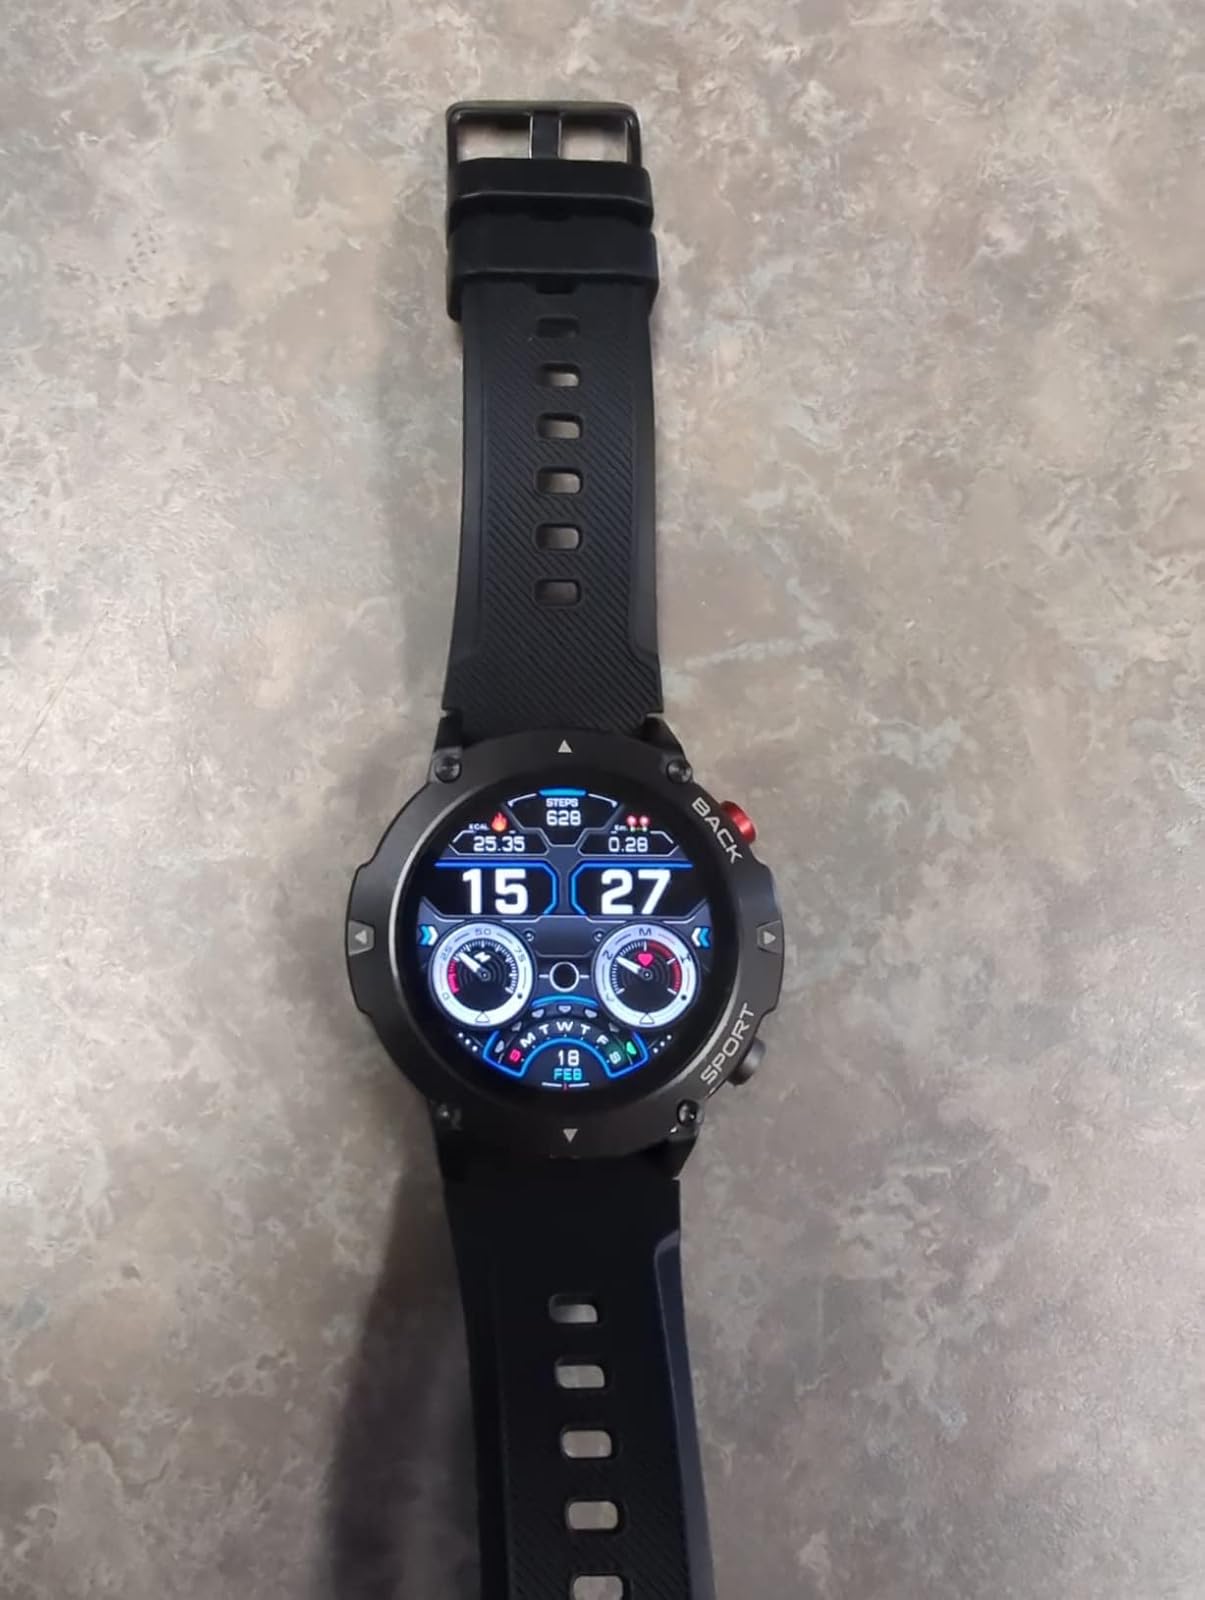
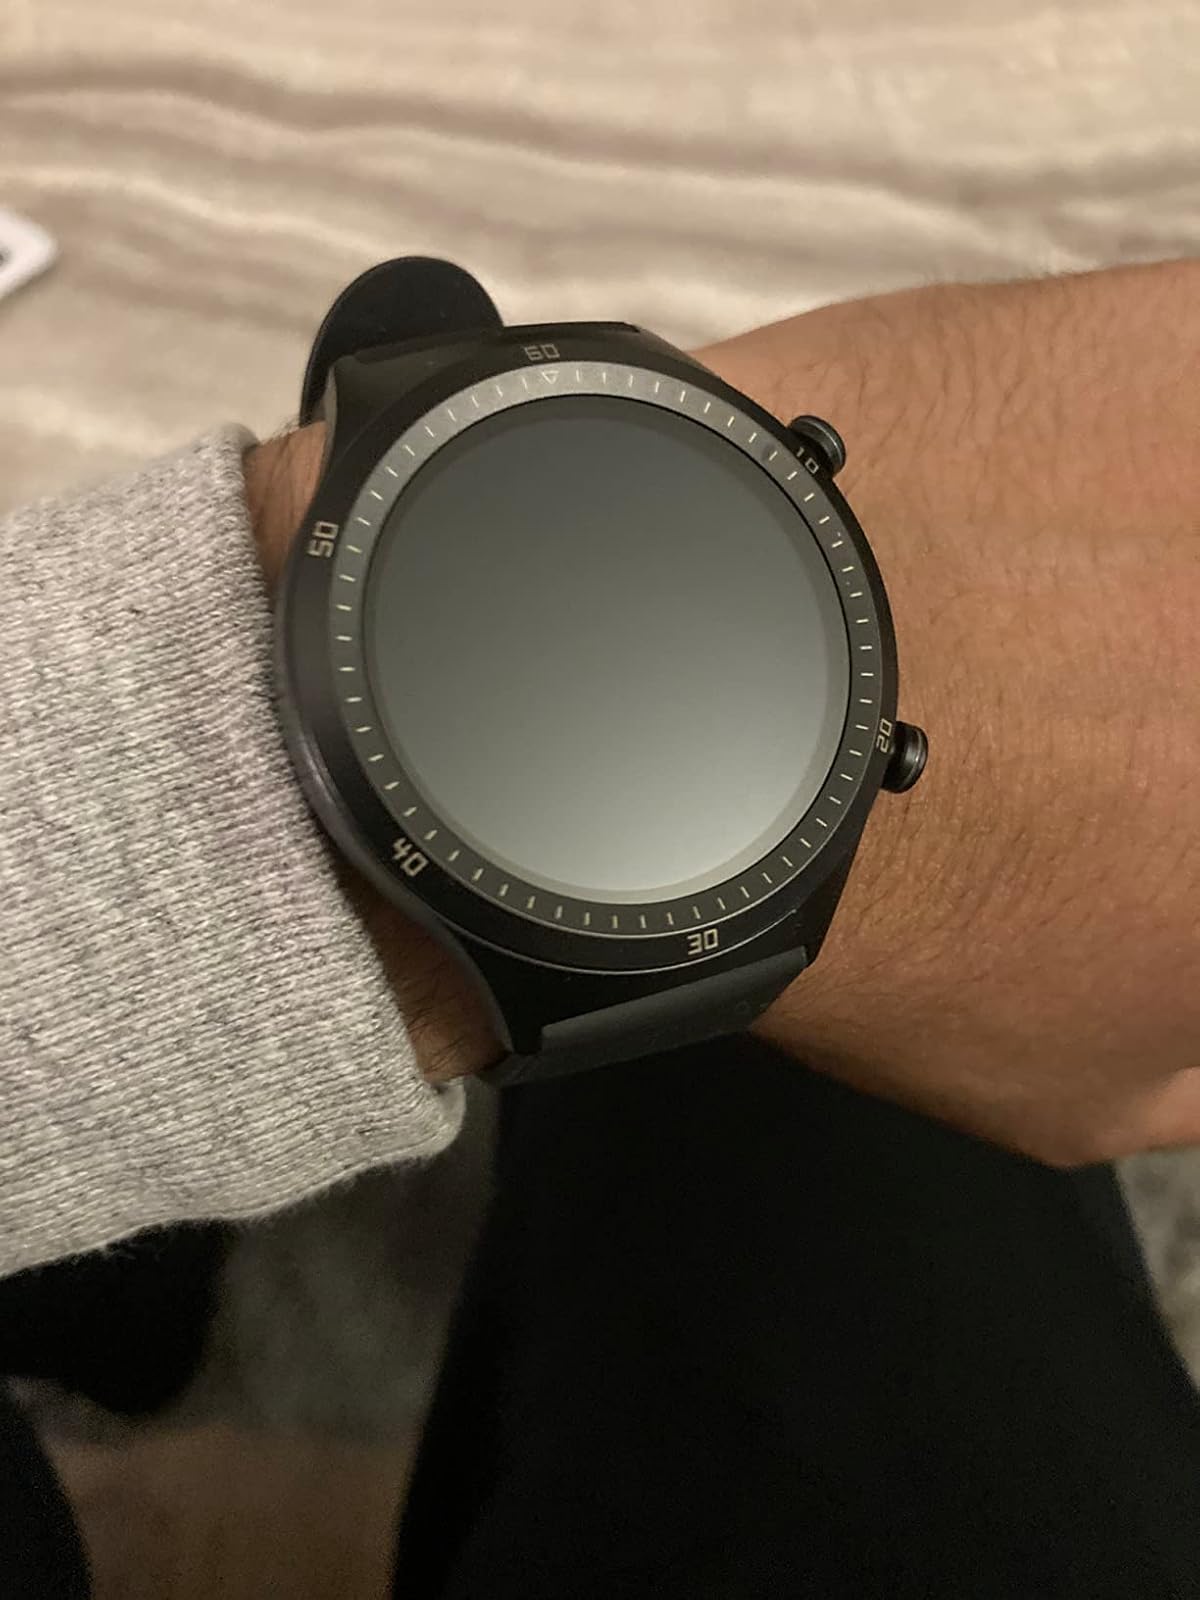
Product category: smartwatch
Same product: no